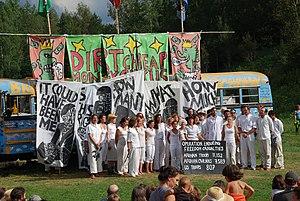
The Bread and Puppet Theatre est une compagnie de théâtre et de marionnettes progressiste née en 1962. Fondée par Peter Schumann, allemand de Silésie installé aux États-Unis en 1961, la compagnie s’inscrit dans le mouvement radical américain, né en même temps que la lutte pour les droits civiques. Elle s’oppose à toute forme de répression, de guerre, d’injustice. D’où son nom générique de théâtre radical.